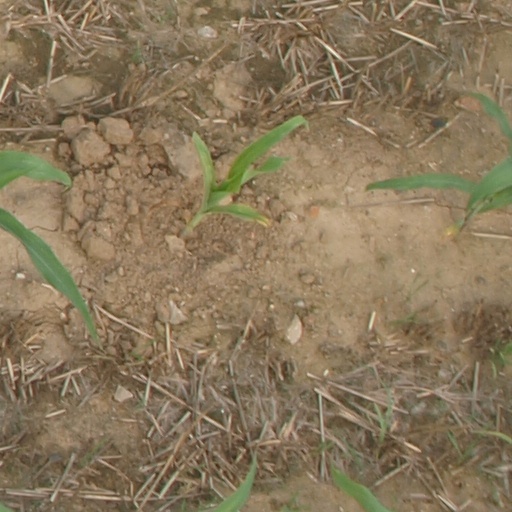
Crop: maize; corn